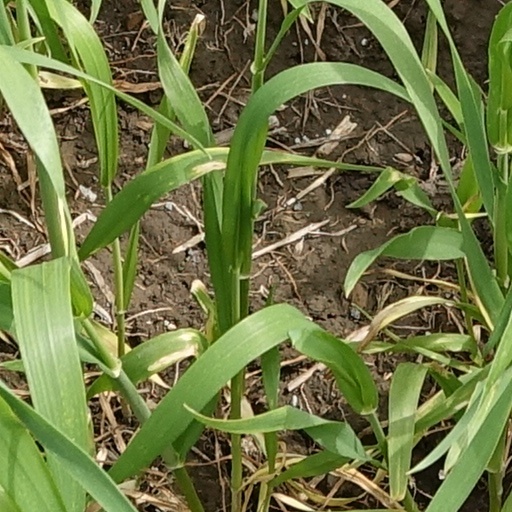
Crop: wheat